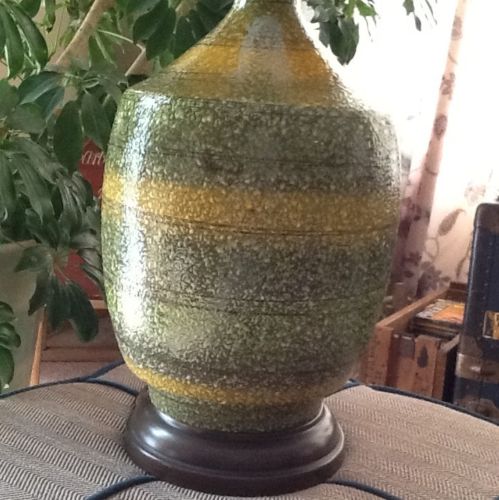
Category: lamp